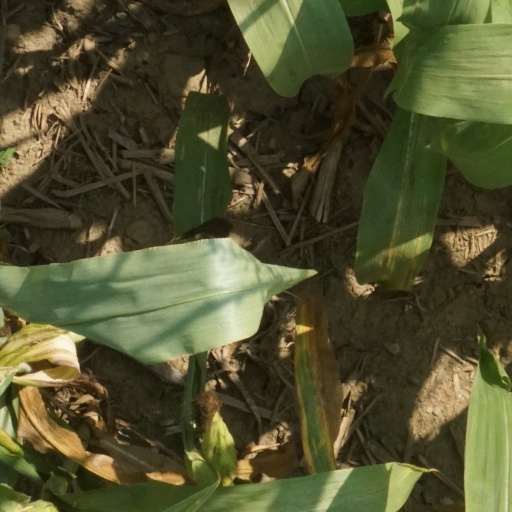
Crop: maize; corn